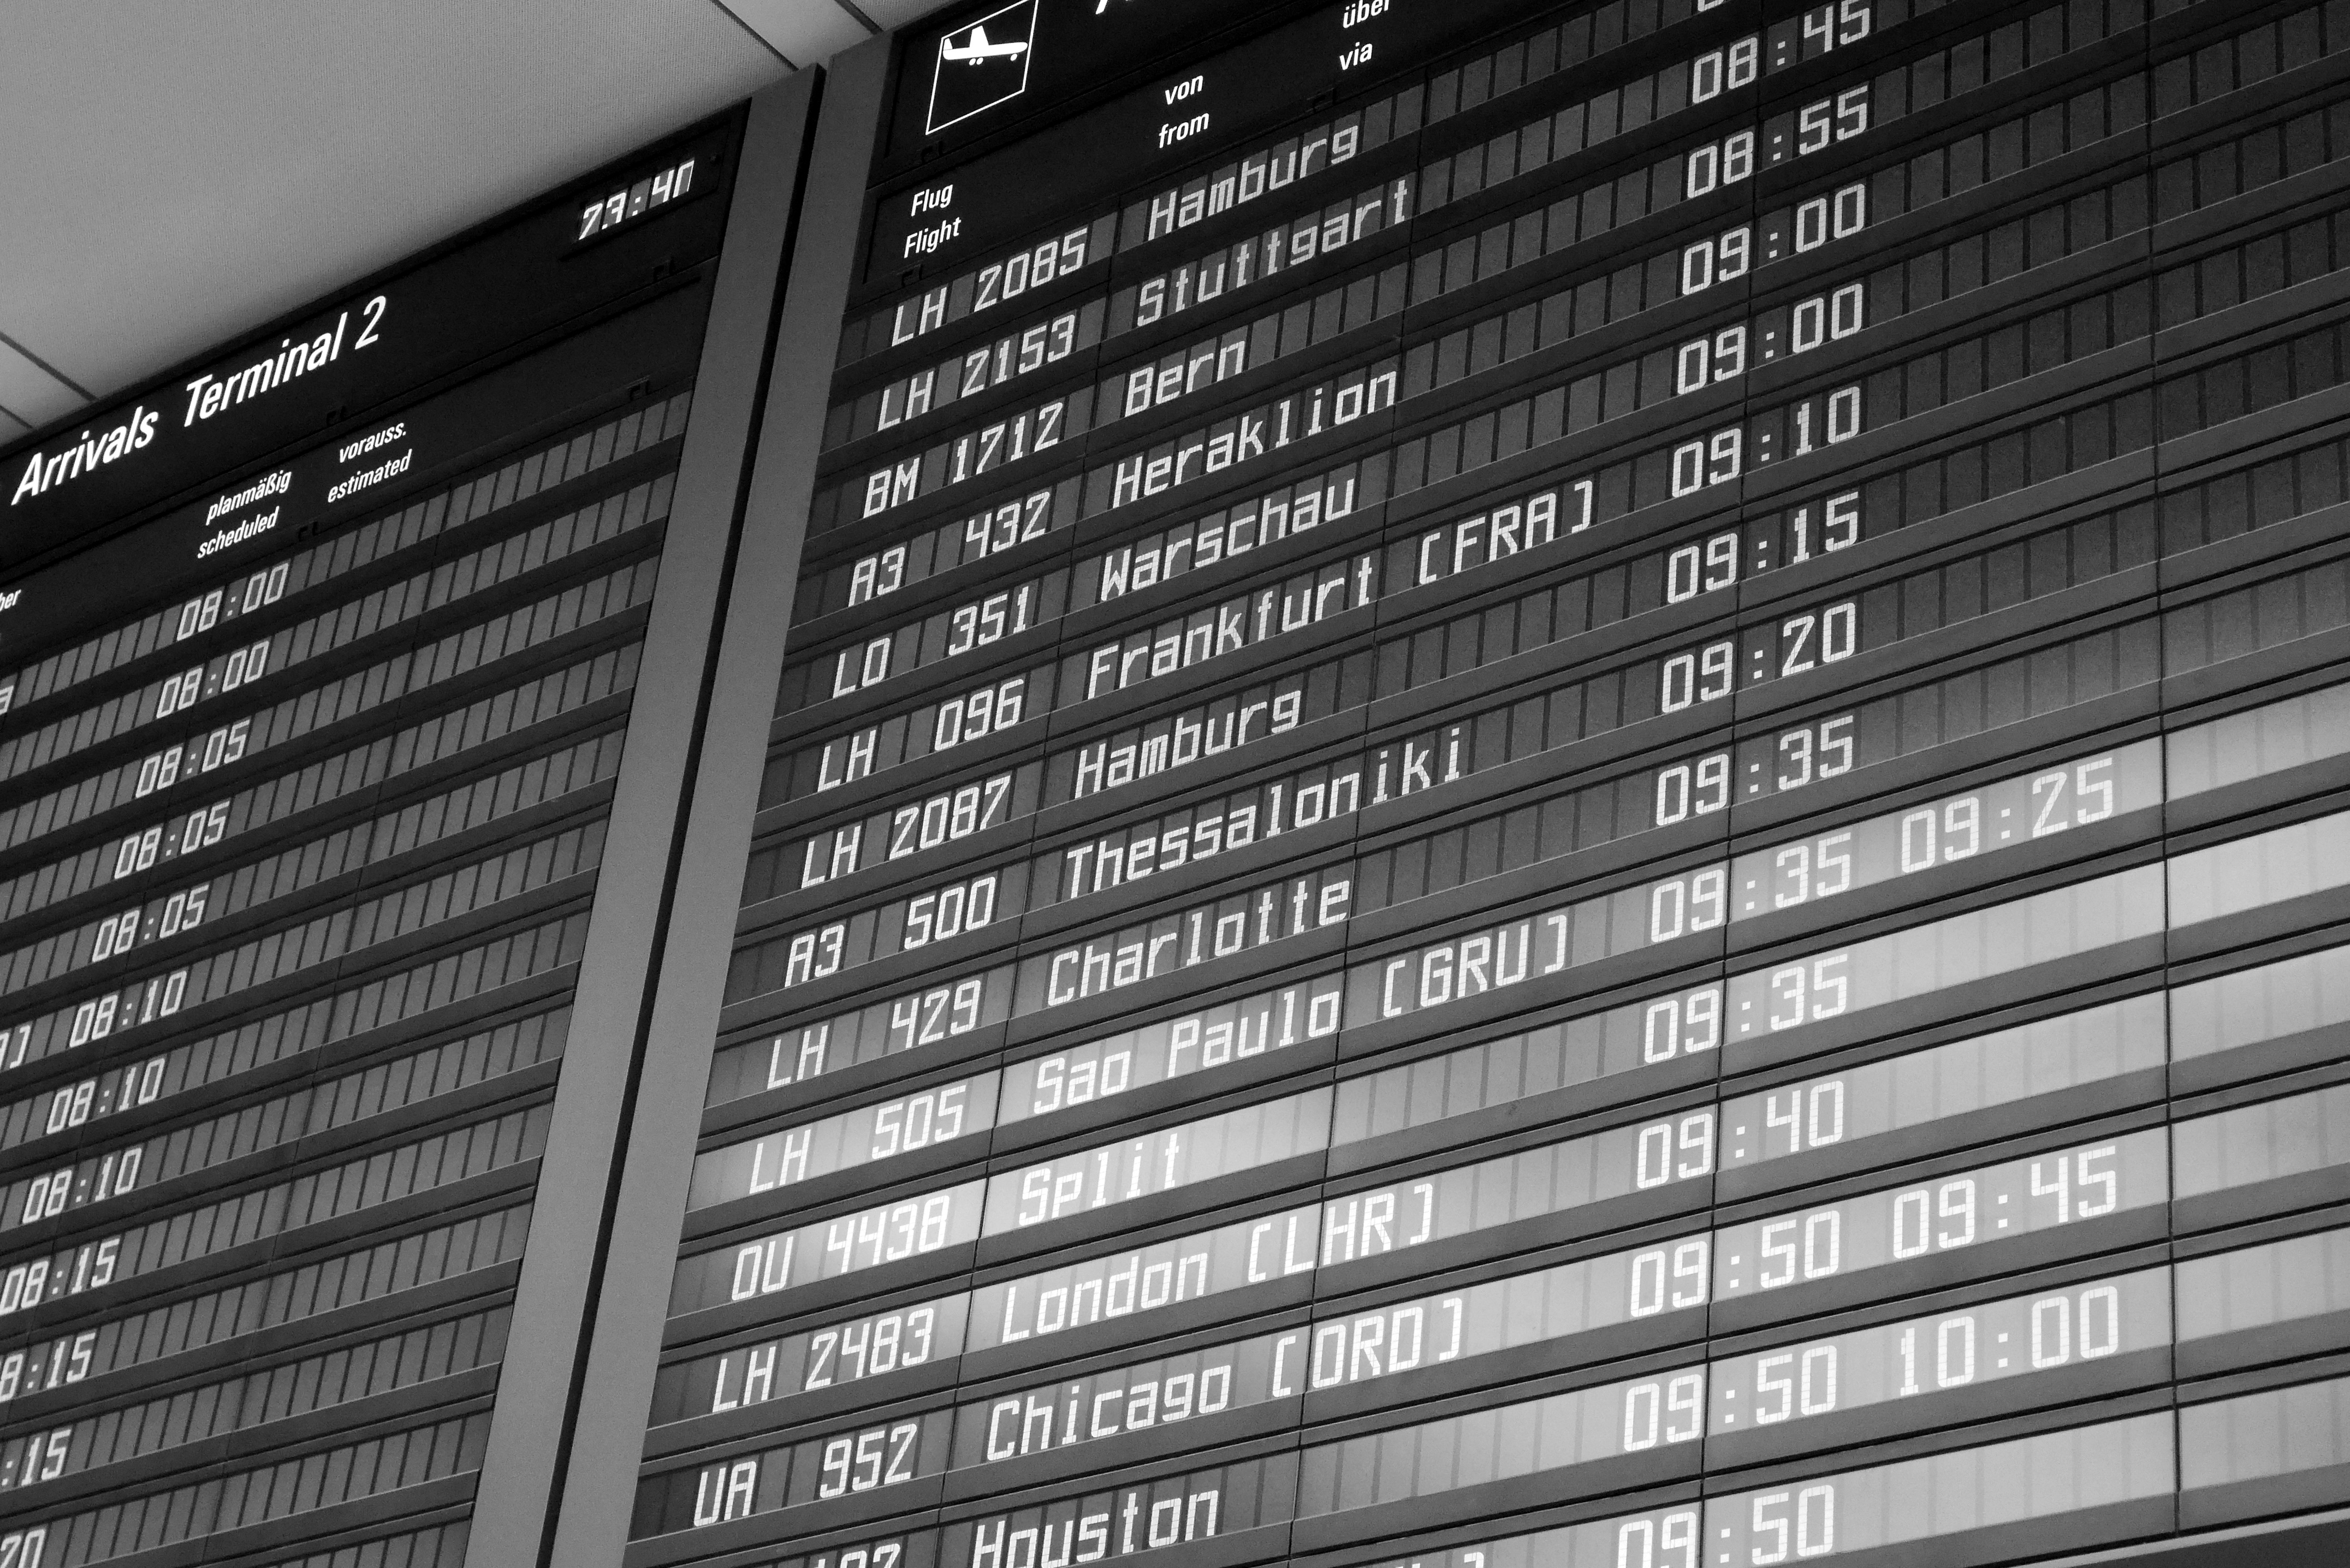
black and white, airport, travel, transport, line, journey, flight, monochrome, tourism, gate, interior design, font, design, text, terminal, arrivals, screenshot, monochrome photography, window covering